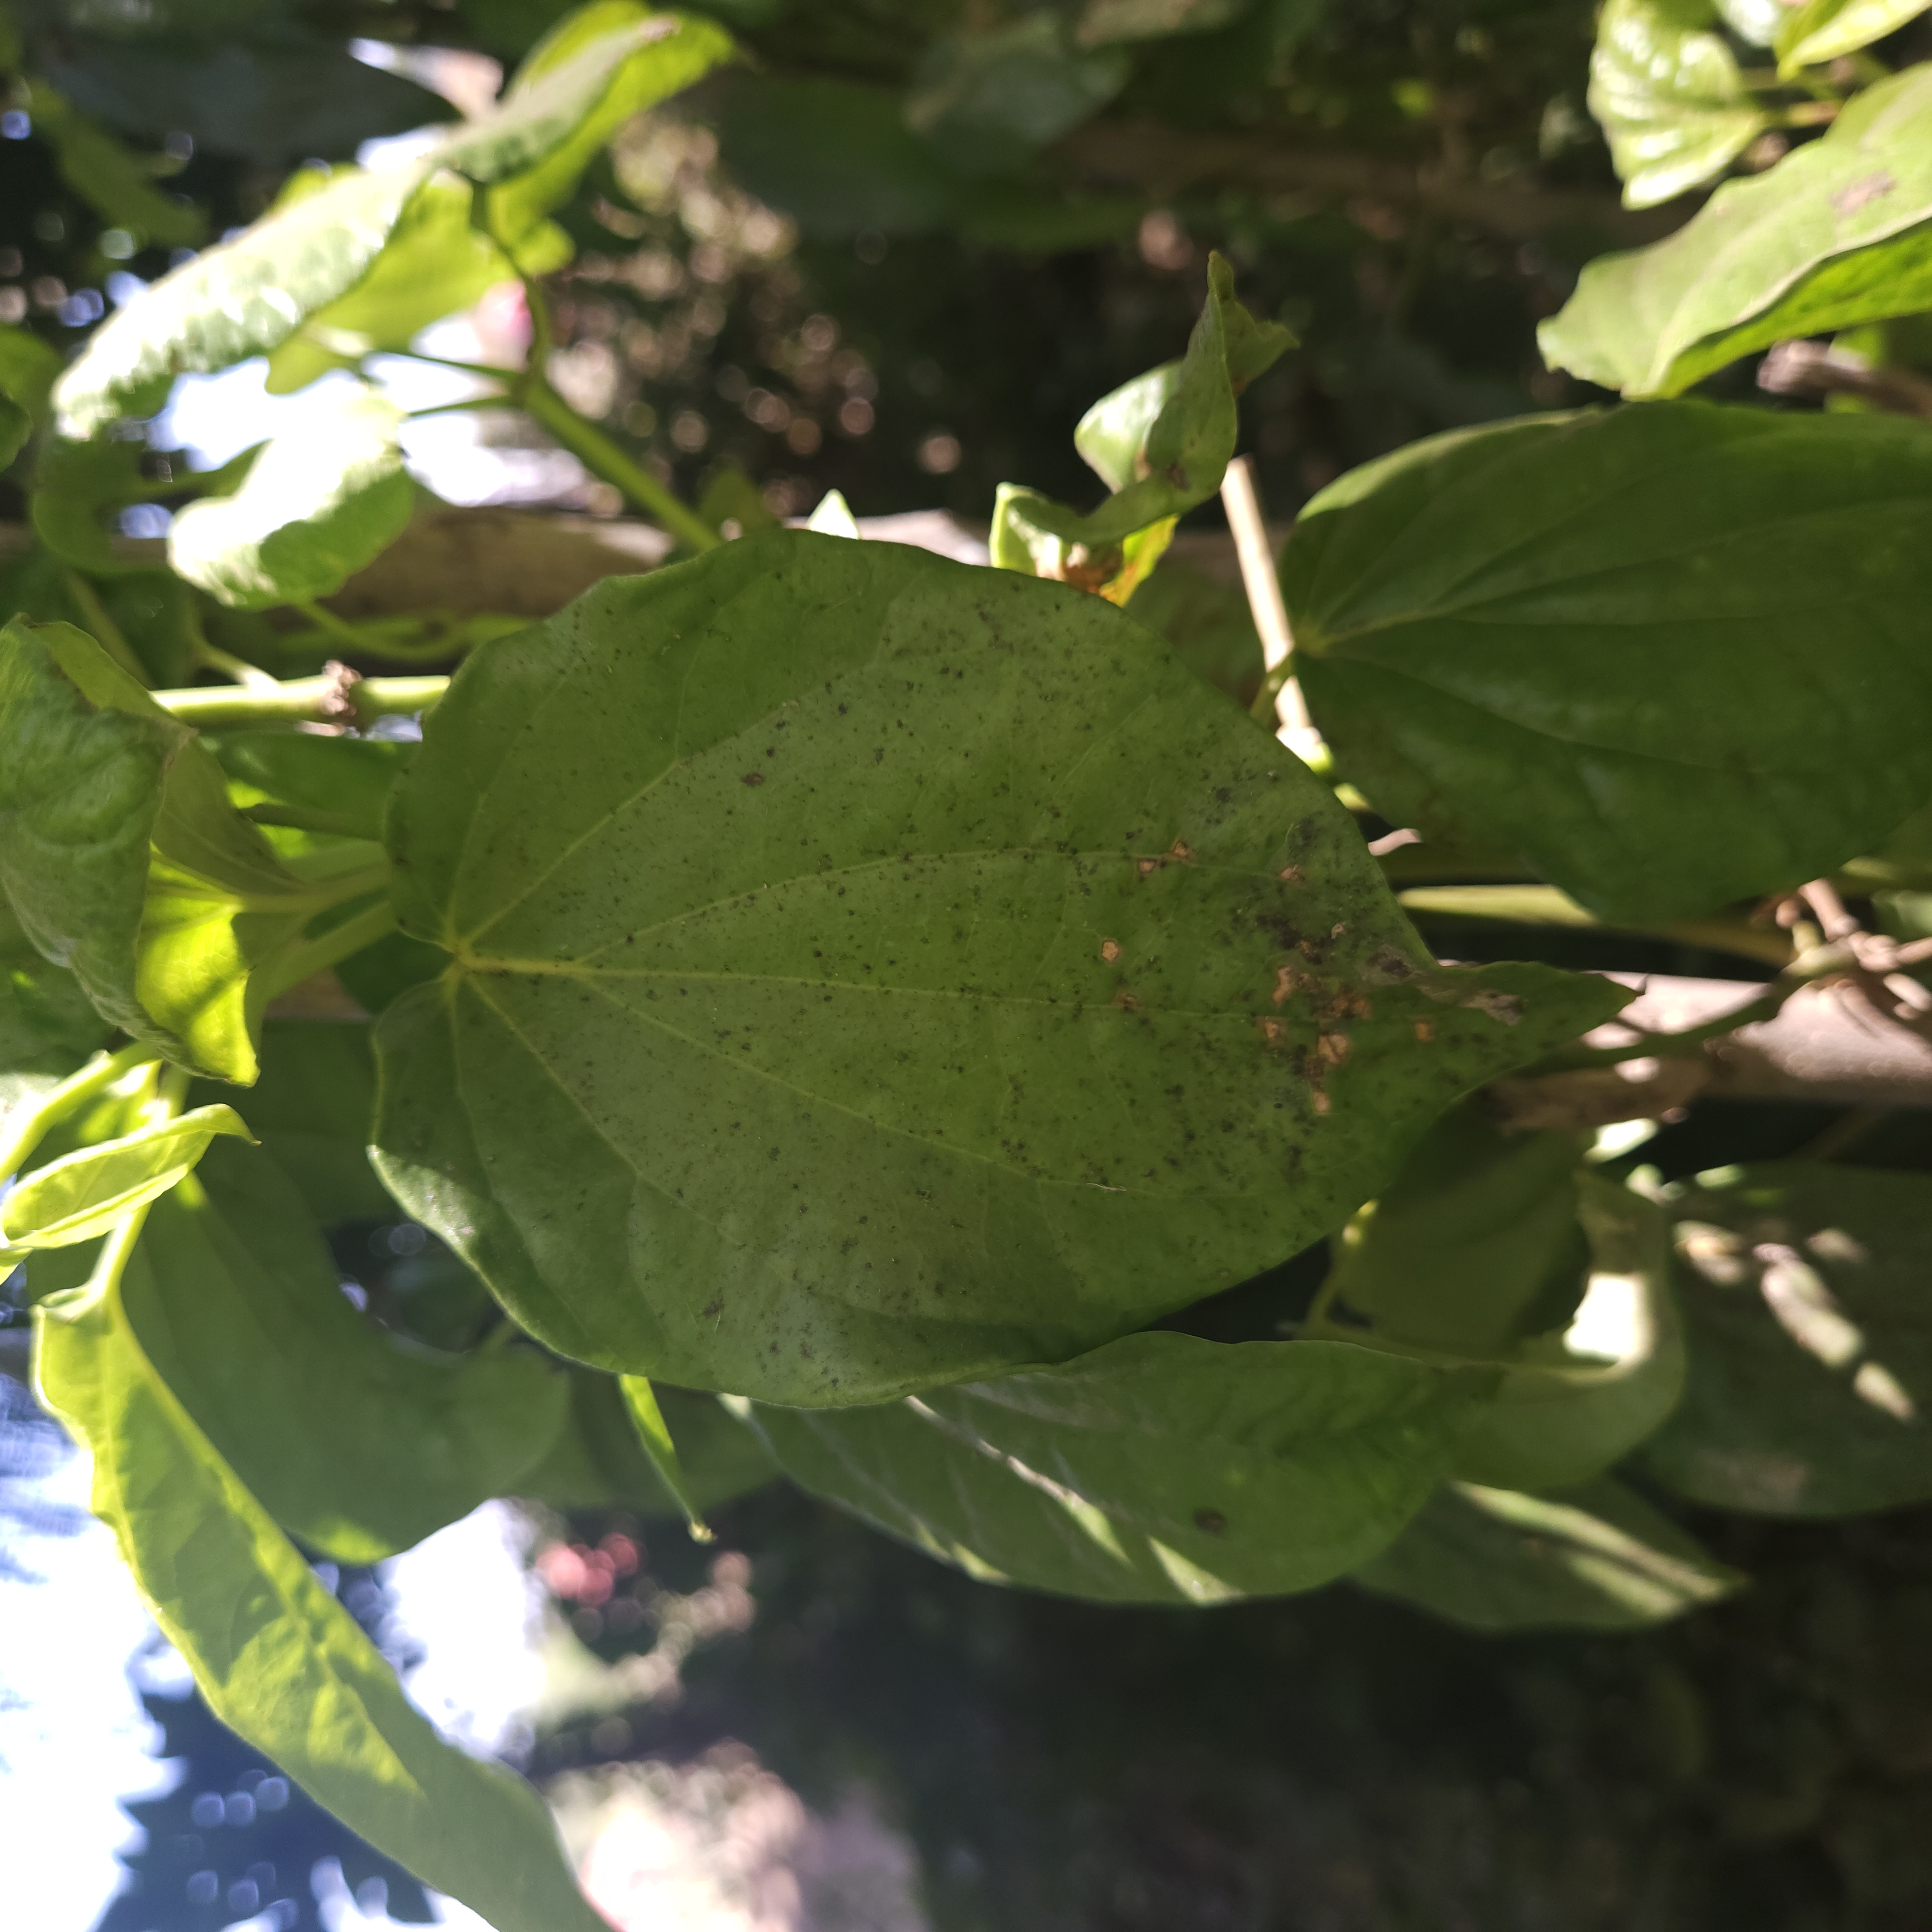
Label: Diseased